Leandro Cabrera

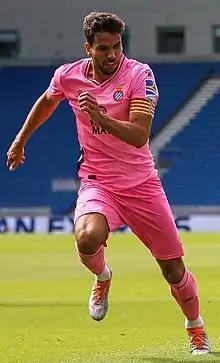
Cabrera with Espanyol in 2022

Leandro Daniel Cabrera Sasía (born 17 June 1991) is a Uruguayan professional footballer who plays for La Liga club Espanyol. Mainly a central defender, he can also play as a left-back.